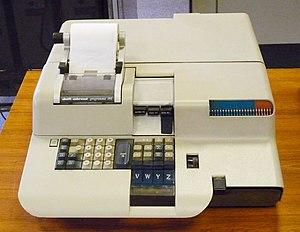
Pier Giorgio Perotto, né le 24 décembre 1930 à Turin décédé le 23 janvier 2002, ingénieur informaticien, lauréat de l'École polytechnique de Turin, il a enseigné pendant de nombreuses années dans la même université piémontaise, est aussi l’auteur de nombreux livres et articles de stratégie, d'organisation d'entreprise et d'informatique.
La Programma 101, ou P101, fut le premier ordinateur personnel au monde. Elle fut mise au point par la société italienne Olivetti entre les années 1962 et 1964 et produite entre 1965 et 1971.